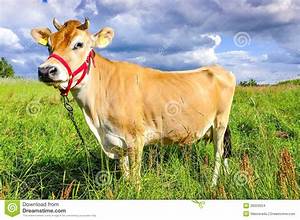
Label: mucca